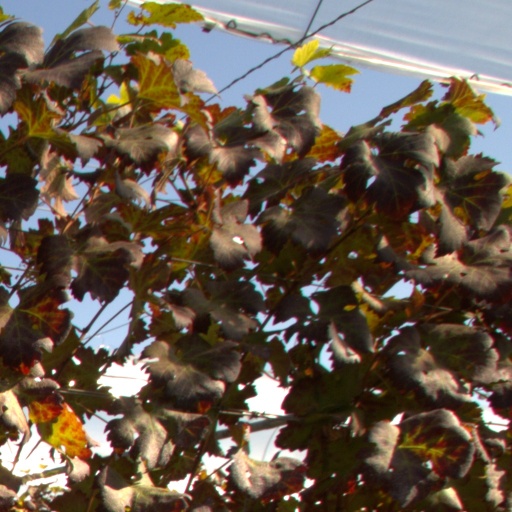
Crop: grape